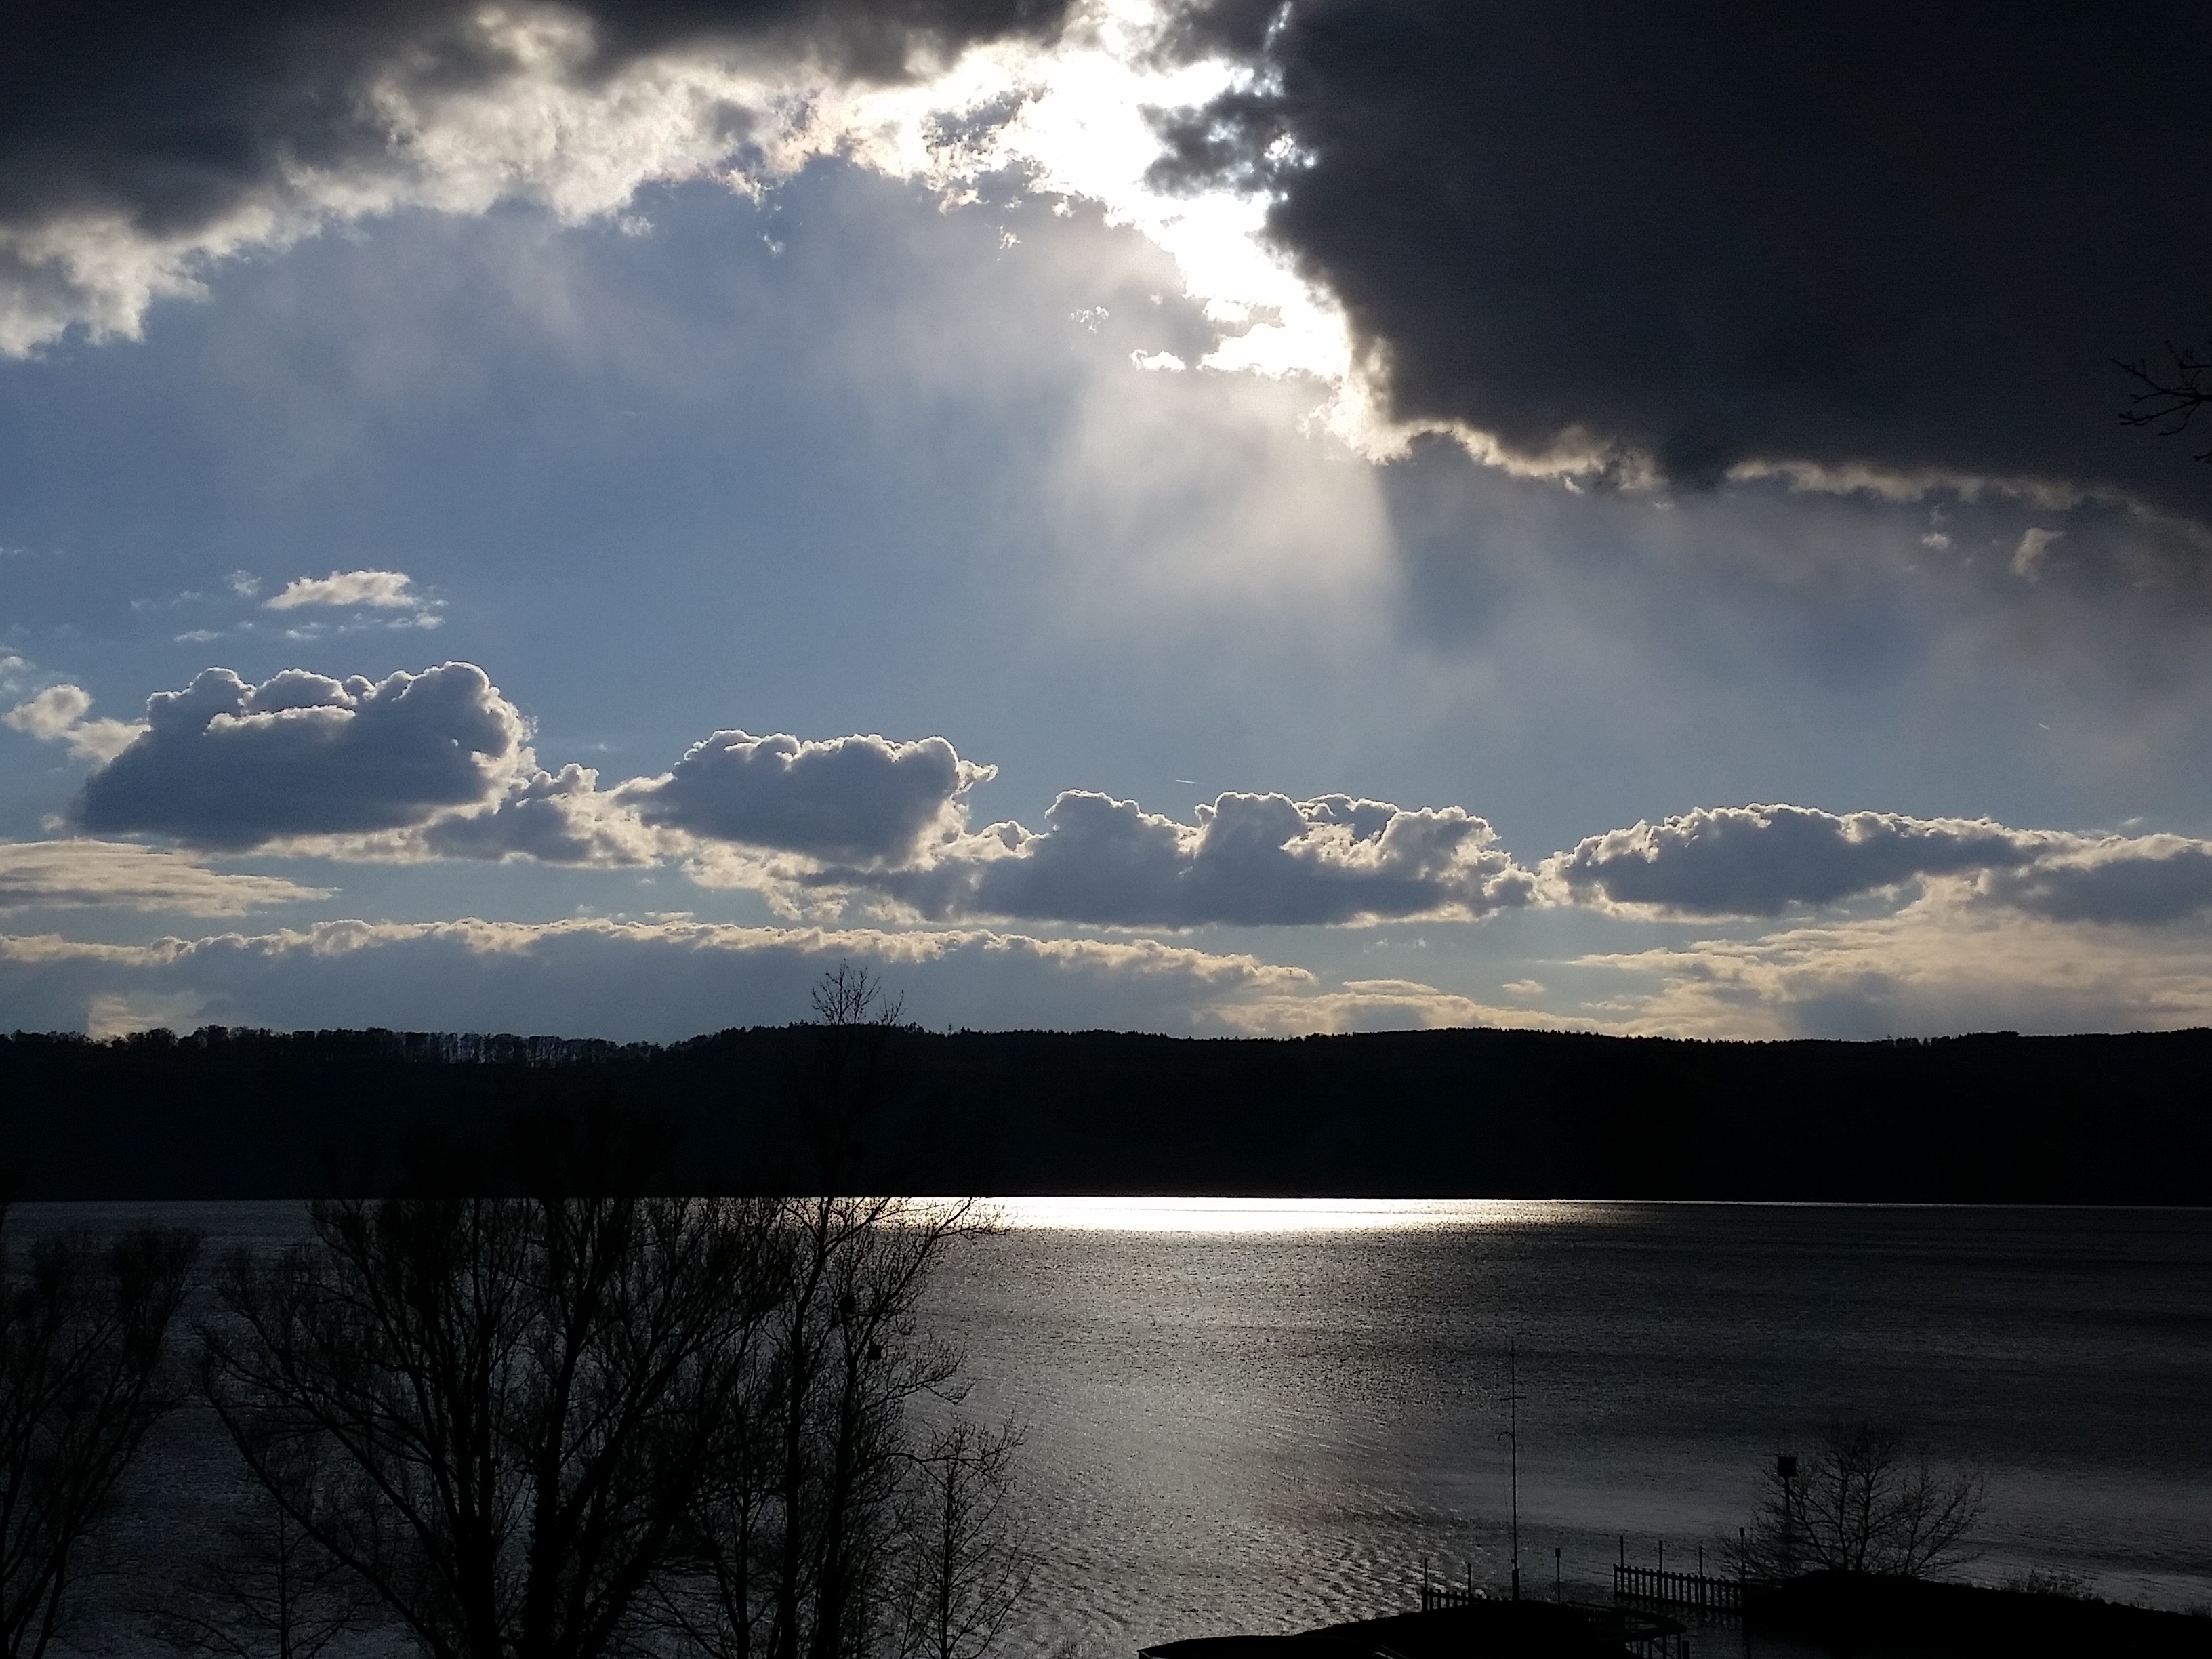
sea, nature, horizon, snow, cloud, sky, sun, sunset, sunlight, morning, lake, dawn, atmosphere, dusk, evening, reflection, weather, darkness, clouds, mood, loch, meteorological phenomenon, atmospheric phenomenon